2020 Supercars Championship

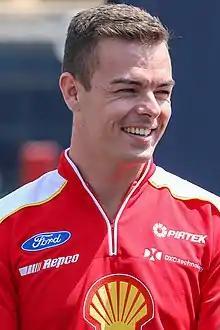
Scott McLaughlin secured the drivers' championship for the third consecutive year.

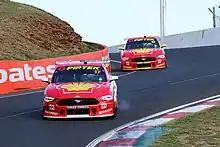
DJR Team Penske (photographed in 2019) successfully defended the teams' championship.

The 2020 Supercars Championship (known for commercial reasons as the 2020 Virgin Australia Supercars Championship) was a motor racing series for Supercars. It was the twenty-second running of the Supercars Championship and the twenty-fourth series in which Supercars have contested the Australian Touring Car Championship, the premier title in Australian motorsport. Due to disruption caused by the COVID-19 pandemic, a number of rounds were rescheduled or cancelled.